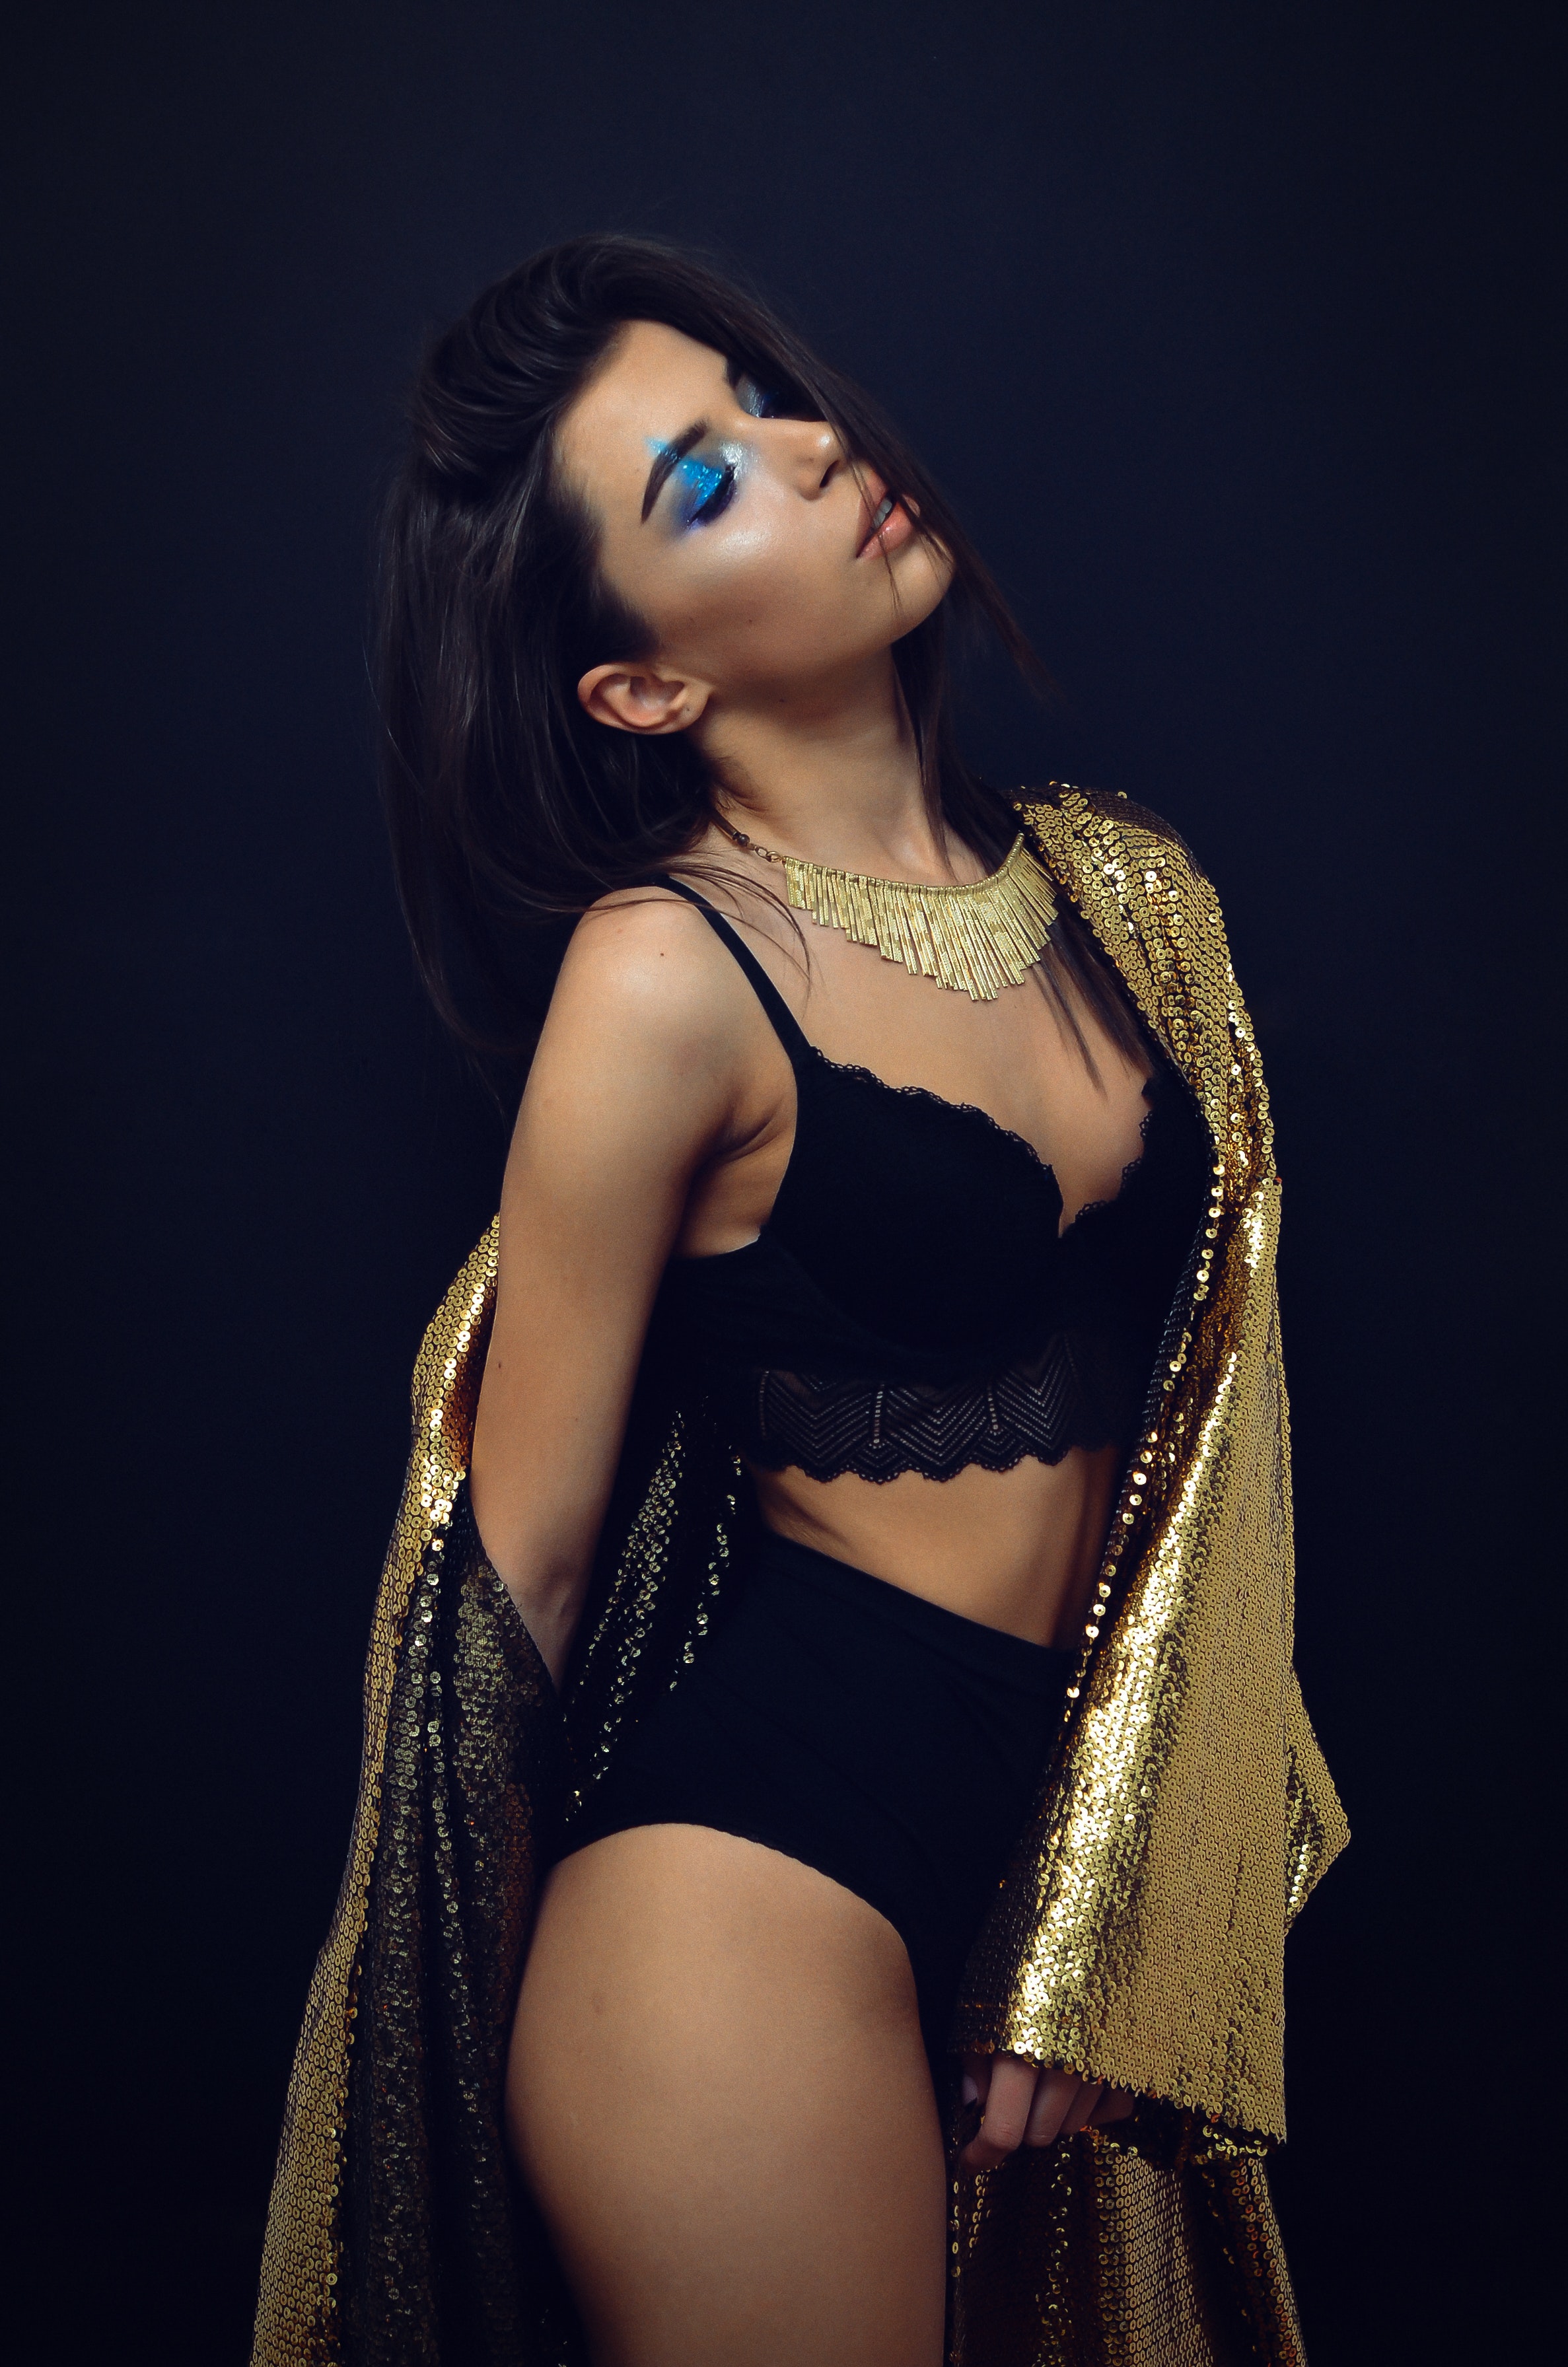
clothing, fashion model, beauty, lingerie, abdomen, model, agent provocateur, navel, fashion, brassiere, photo shoot, lip, trunk, human body, black hair, undergarment, photography, leg, fashion design, fetish model, long hair, flash photography, thigh, lingerie top, hip